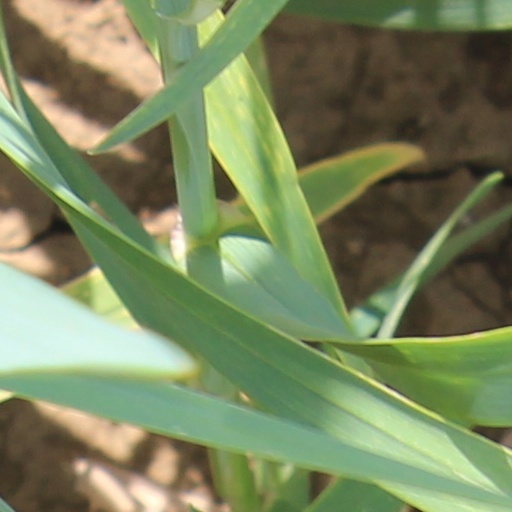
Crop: wheat